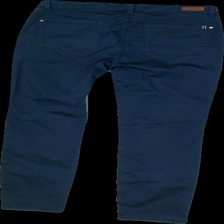
View: back
Type: Trousers
Category: Ladies
Brand: Hamton Republic (Kappahl)
Colors: Blue
Material: 100% Cotton
Cut: Tight
Size: 42
Season: All
Price range: <50
Recommended usage: Recycle
Description: Washed out